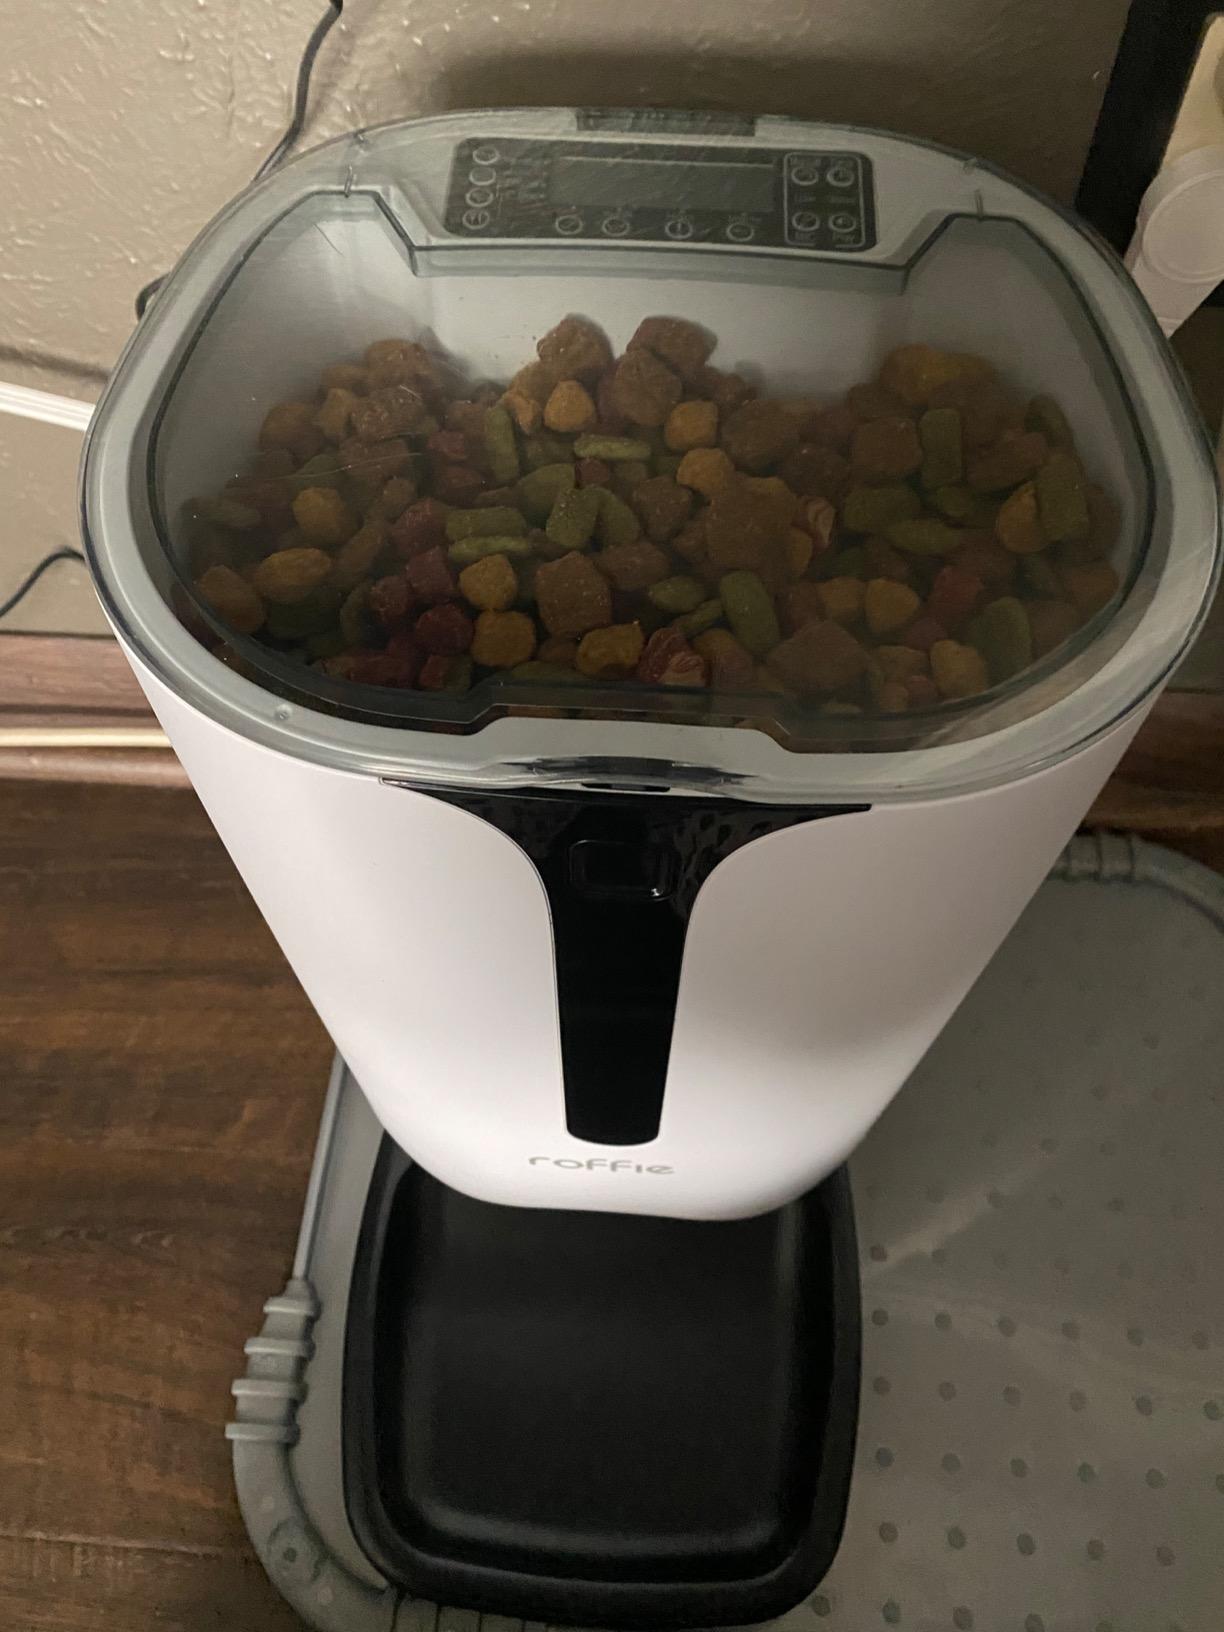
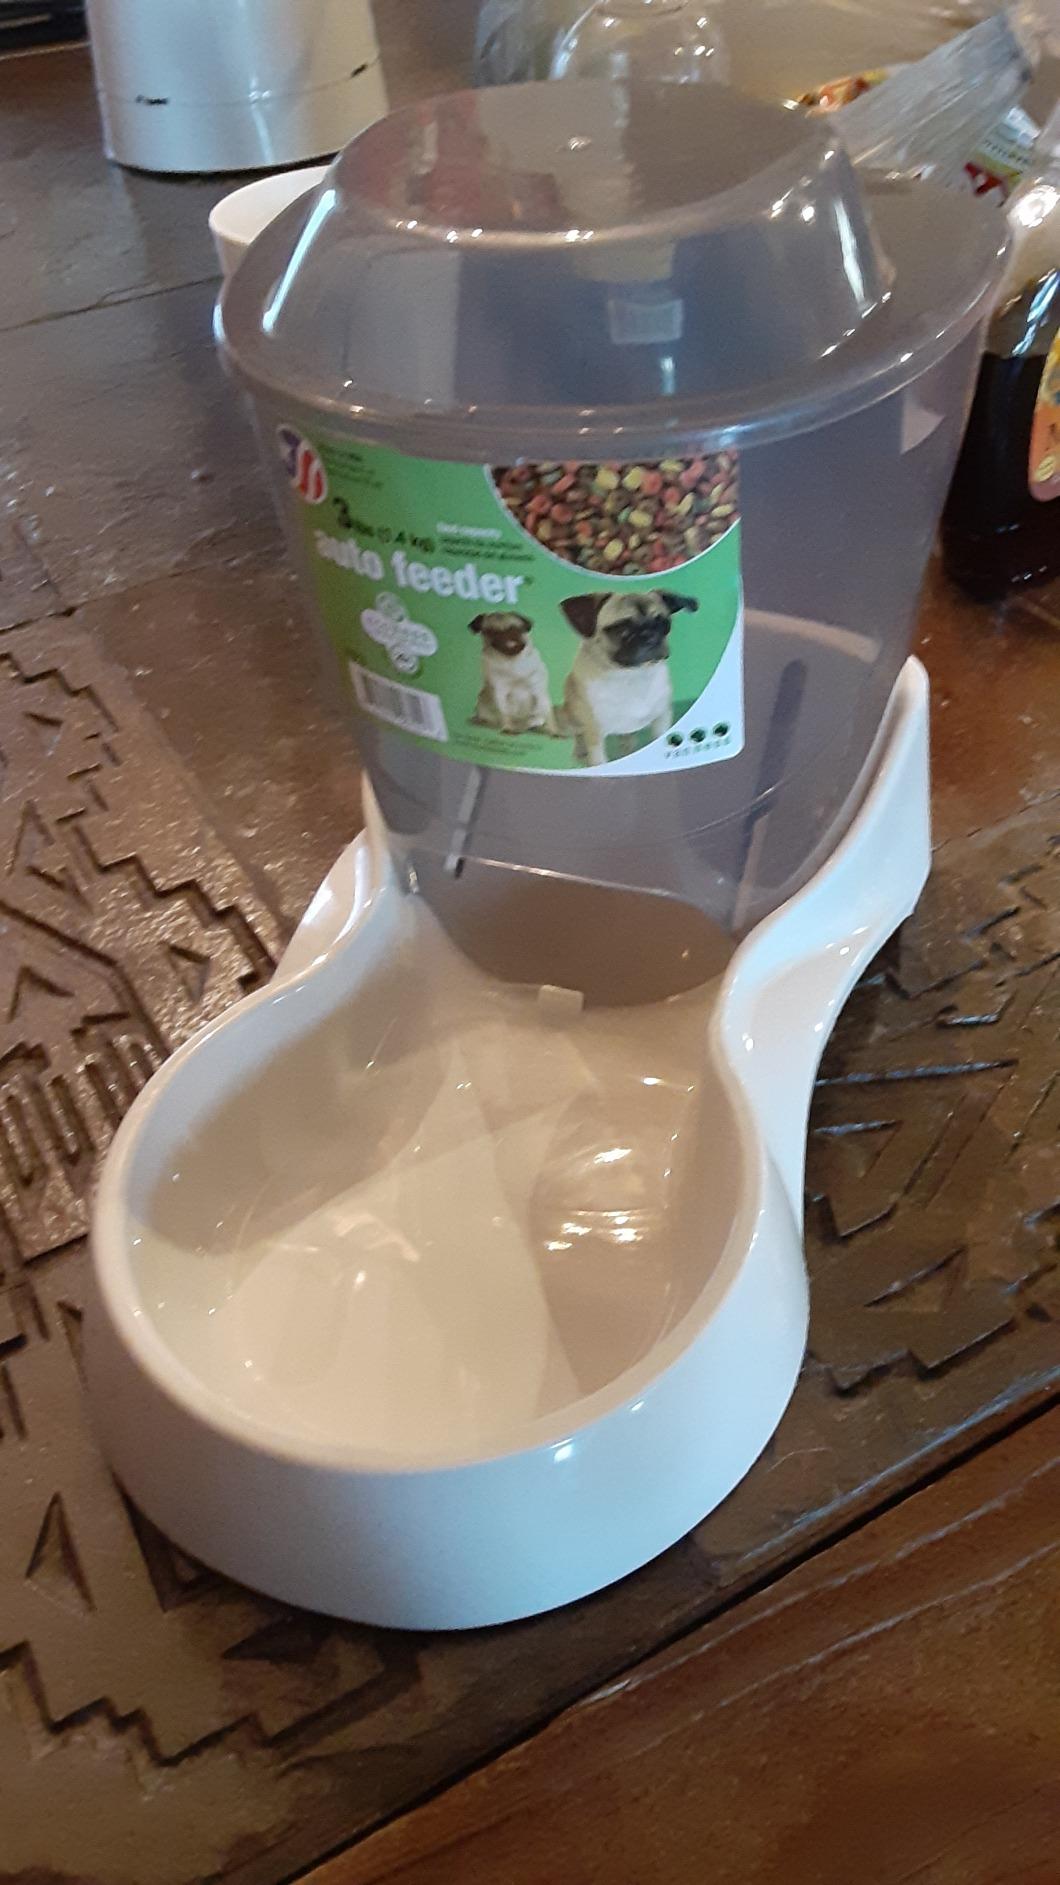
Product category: items_feeder
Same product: no